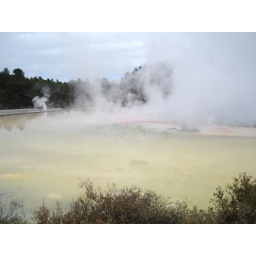
There are some birds in the lake in this picture.